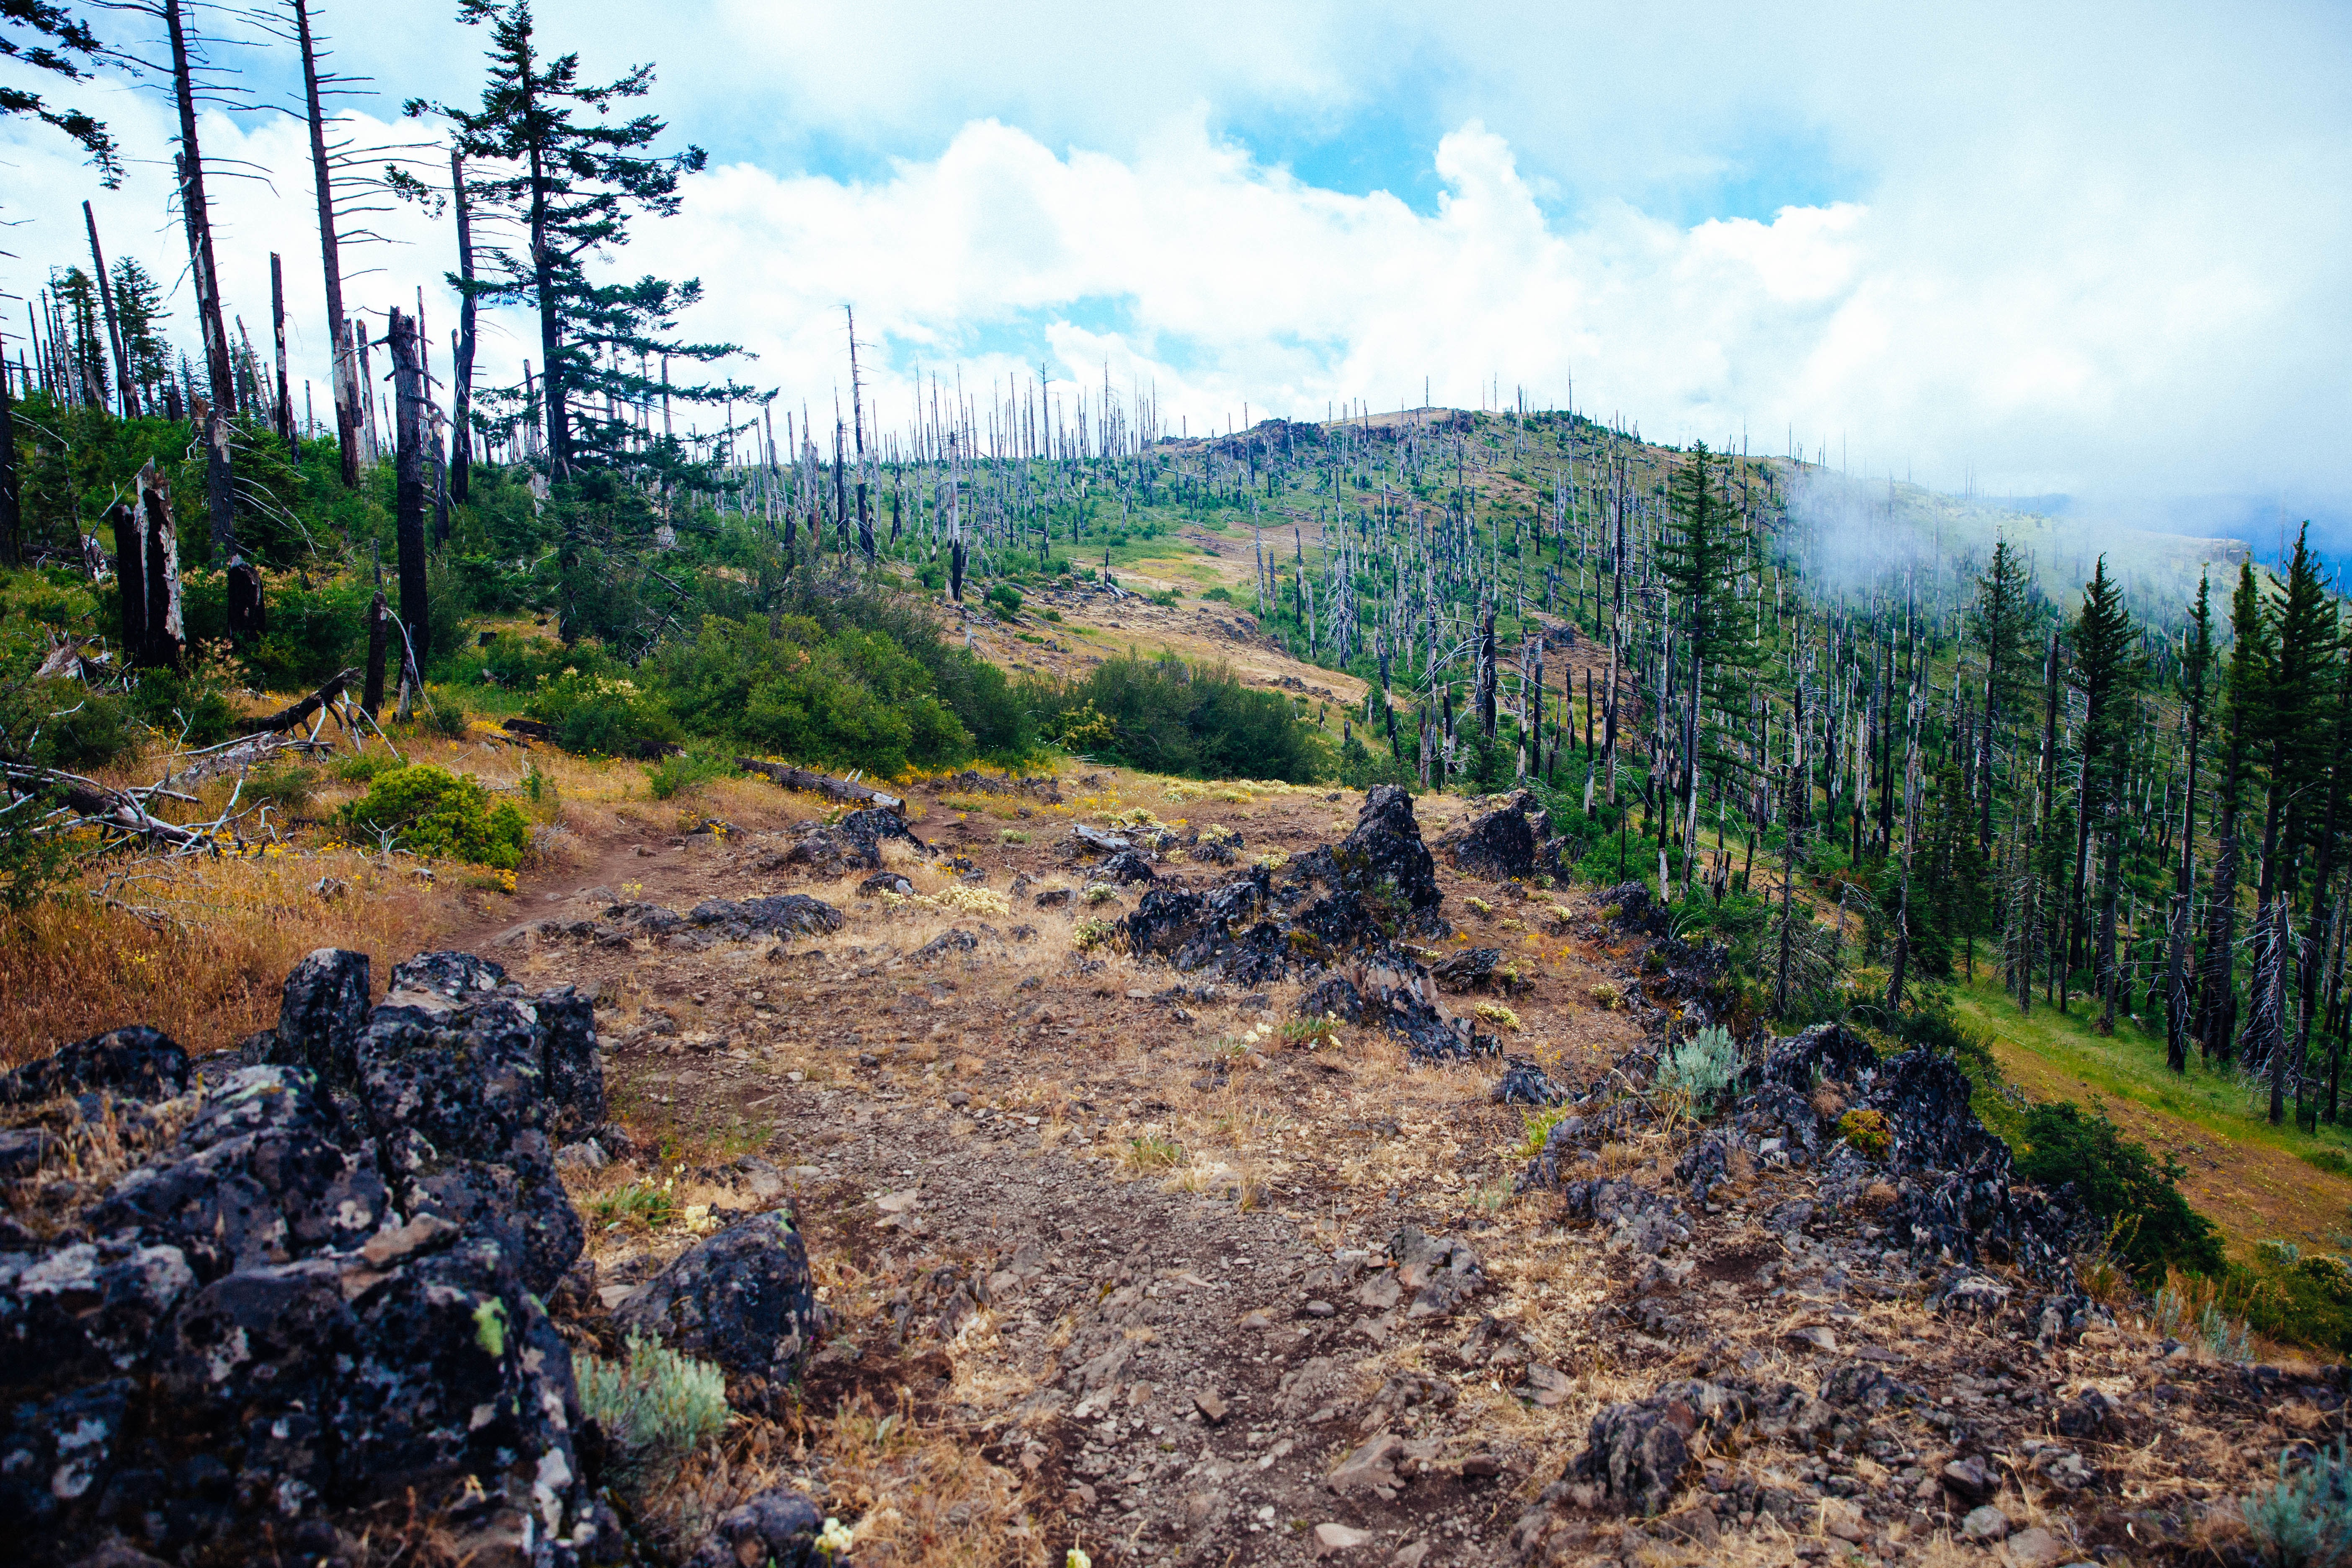
tree, forest, wilderness, mountain, trail, soil, ridge, geology, woodland, ecosystem, geological phenomenon